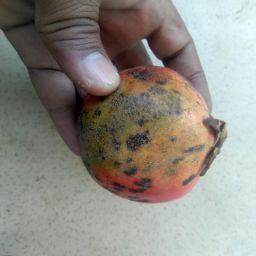
Fruit: Pomegranate
Quality: Bad